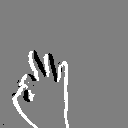
ASL letter: f